Westmorland Street Bridge

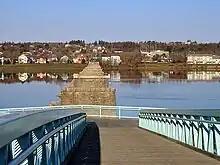
Remains of the Carleton Street Bridge

Due to the propensity of spring freshets on the Saint John River, a large part of the floodplain is preserved as open space free from development on both sides of the bridge; part of this open space is taken up by the bridge approach roads - the south side of the easterly-flowing river hosts Pointe-Sainte-Anne Boulevard (occasionally called Riverfront Drive), whereas the north side hosts Devonshire Drive. Pointe-Sainte-Anne was the historic Acadian name for Fredericton as this "point" in the river was the location of a former village opposite Fort Nashwaak, hence the French name for the street passing over this territory.